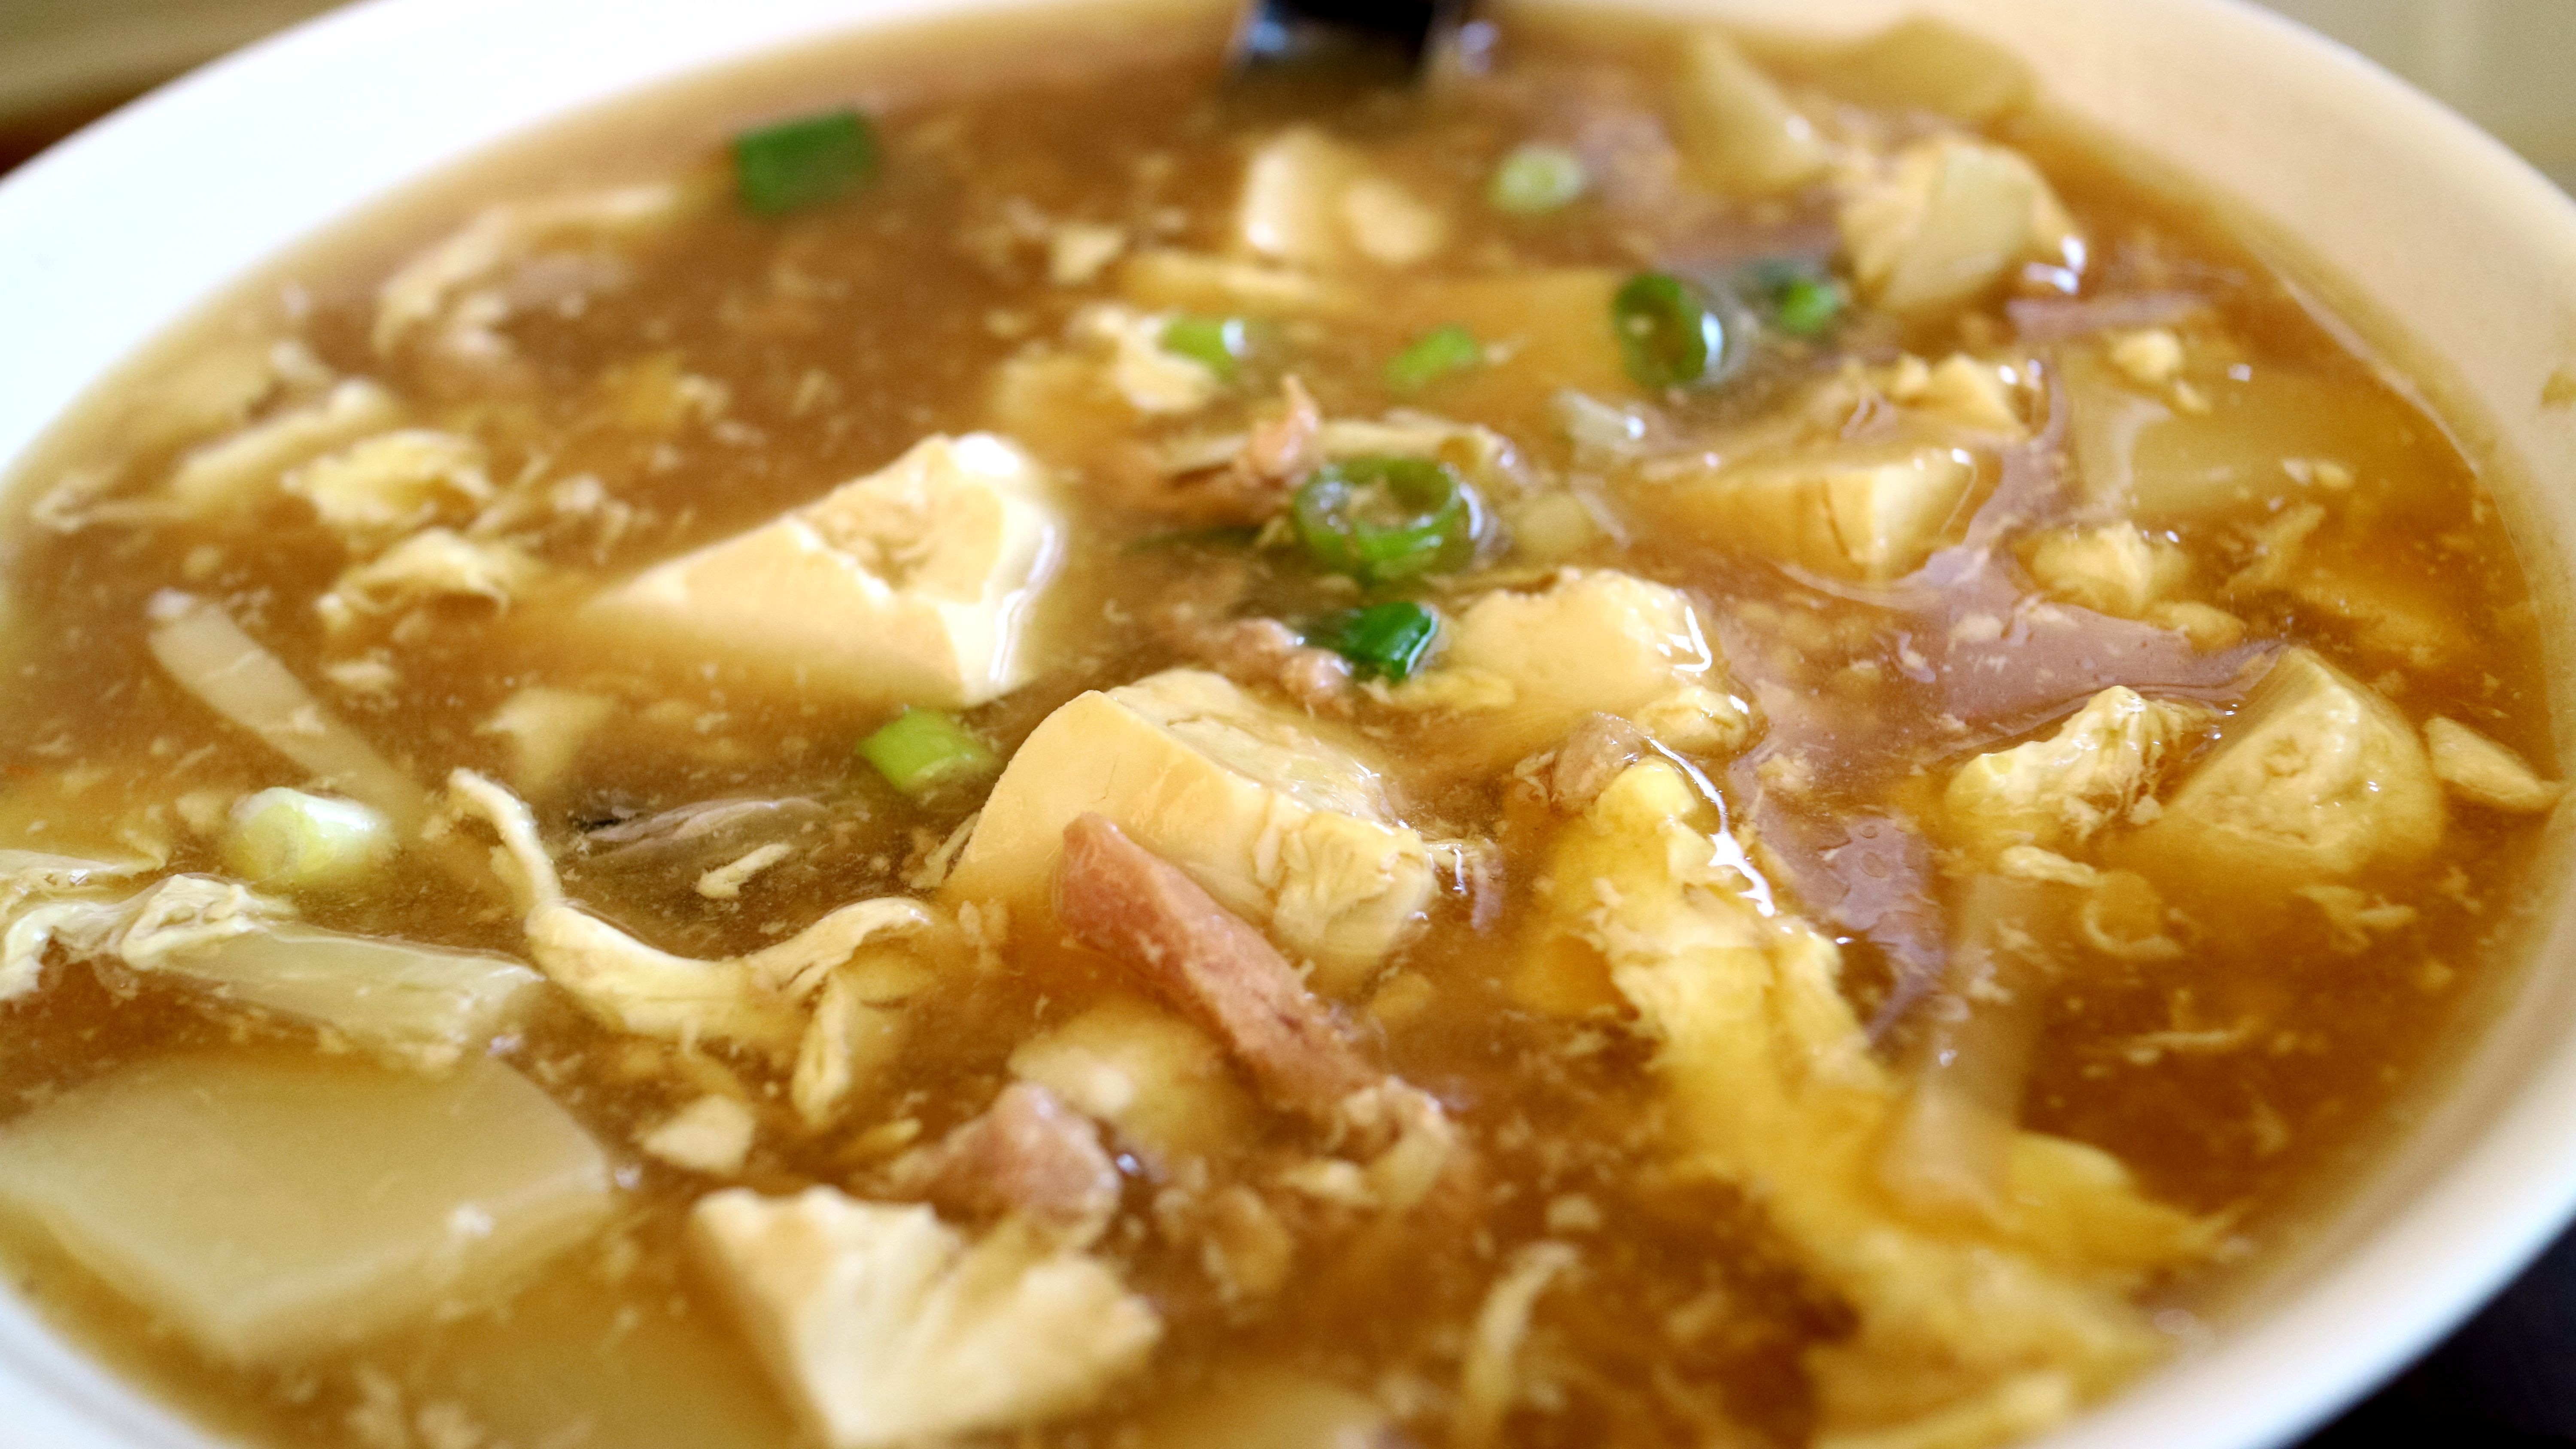
dish, food, gourmet, snack, cuisine, soup, egg, noodle, asian food, taiwan, tofu, chinese cuisine, thai food, laksa, chinese food, a surname eggs, hot and sour soup, and bean curd soup, traditional cuisine, bamboo shoot, egg drop, chinese cabbage, noodle soup, soto ayam, mi rebus, butajiru, oyakodon